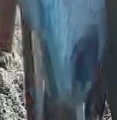
Face region: mouth_nostrils (mouth_chin_nostrils_and_profile)
Pain indicator: moderately_present